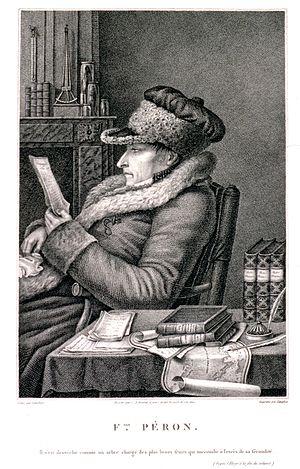
François Auguste Péron est un naturaliste et un explorateur français, né le 22 août 1775 à Cérilly et mort le 14 décembre 1810 dans cette même ville.